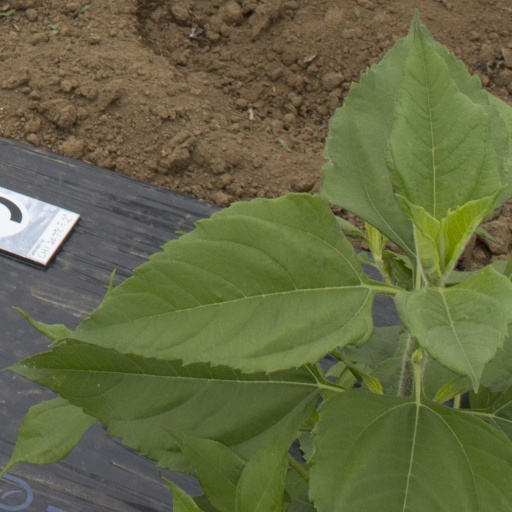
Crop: Jerusalem artichoke